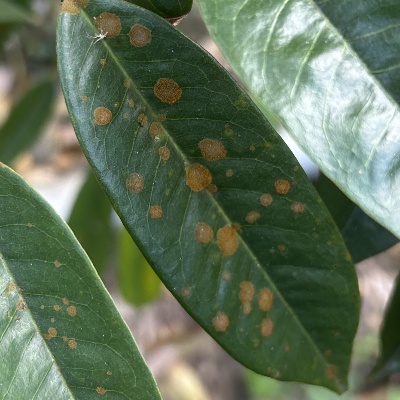
Label: Leaf_Algal